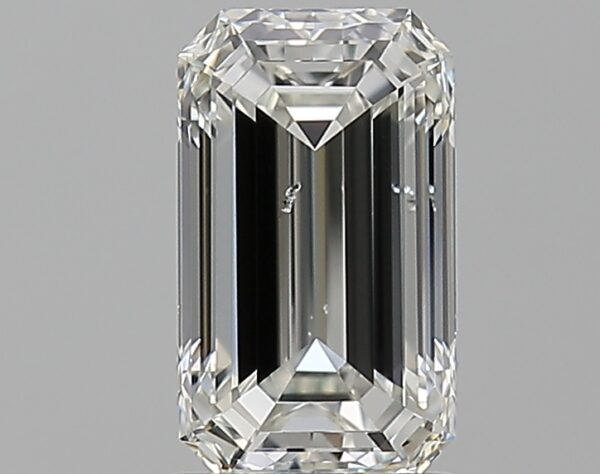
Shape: emerald
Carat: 1.5
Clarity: SI1
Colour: I
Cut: EX
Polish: EX
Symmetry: EX
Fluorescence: F
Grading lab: GIA
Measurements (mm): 8.67 x 5.09 x 3.48